Sailor Moon R

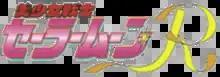
The anime series logo, originally translated to "Pretty Soldier Sailor Moon R", and later as "Pretty Guardian Sailor Moon R".

The second season of the "Sailor Moon" anime series Sailor Moon R (originally released in Japan as , and later as Pretty Guardian Sailor Moon R), was produced by Toei Animation and directed by Junichi Sato and Kunihiko Ikuhara. According to the booklet from the "Sailor Moon Memorial Song Box", the letter "R" stands for the word "Romance", "Return" or "Rose". Like the rest of the series, it follows the adventures of Usagi Tsukino and her fellow Sailor Guardians and contains two story arcs. The first 13 episodes consist of the self-contained "Makai Tree" arc, while the following 29 episodes consist of the "Black Moon Clan" arc which adapts the fourth through seventh volumes of Naoko Takeuchi's "Sailor Moon" manga. After defeating the Dark Kingdom, the Sailor Guardians are living normal lives, but their memories and powers are then restored after the Hell Tree aliens arrive to harvest energy from people and challenge the Sailor Guardians. Afterwards, the Black Moon Clan travel to the present to steal energy at the Star Points of the future Crystal Tokyo, forcing the protagonists to confront them with Usagi's future daughter Chibiusa.